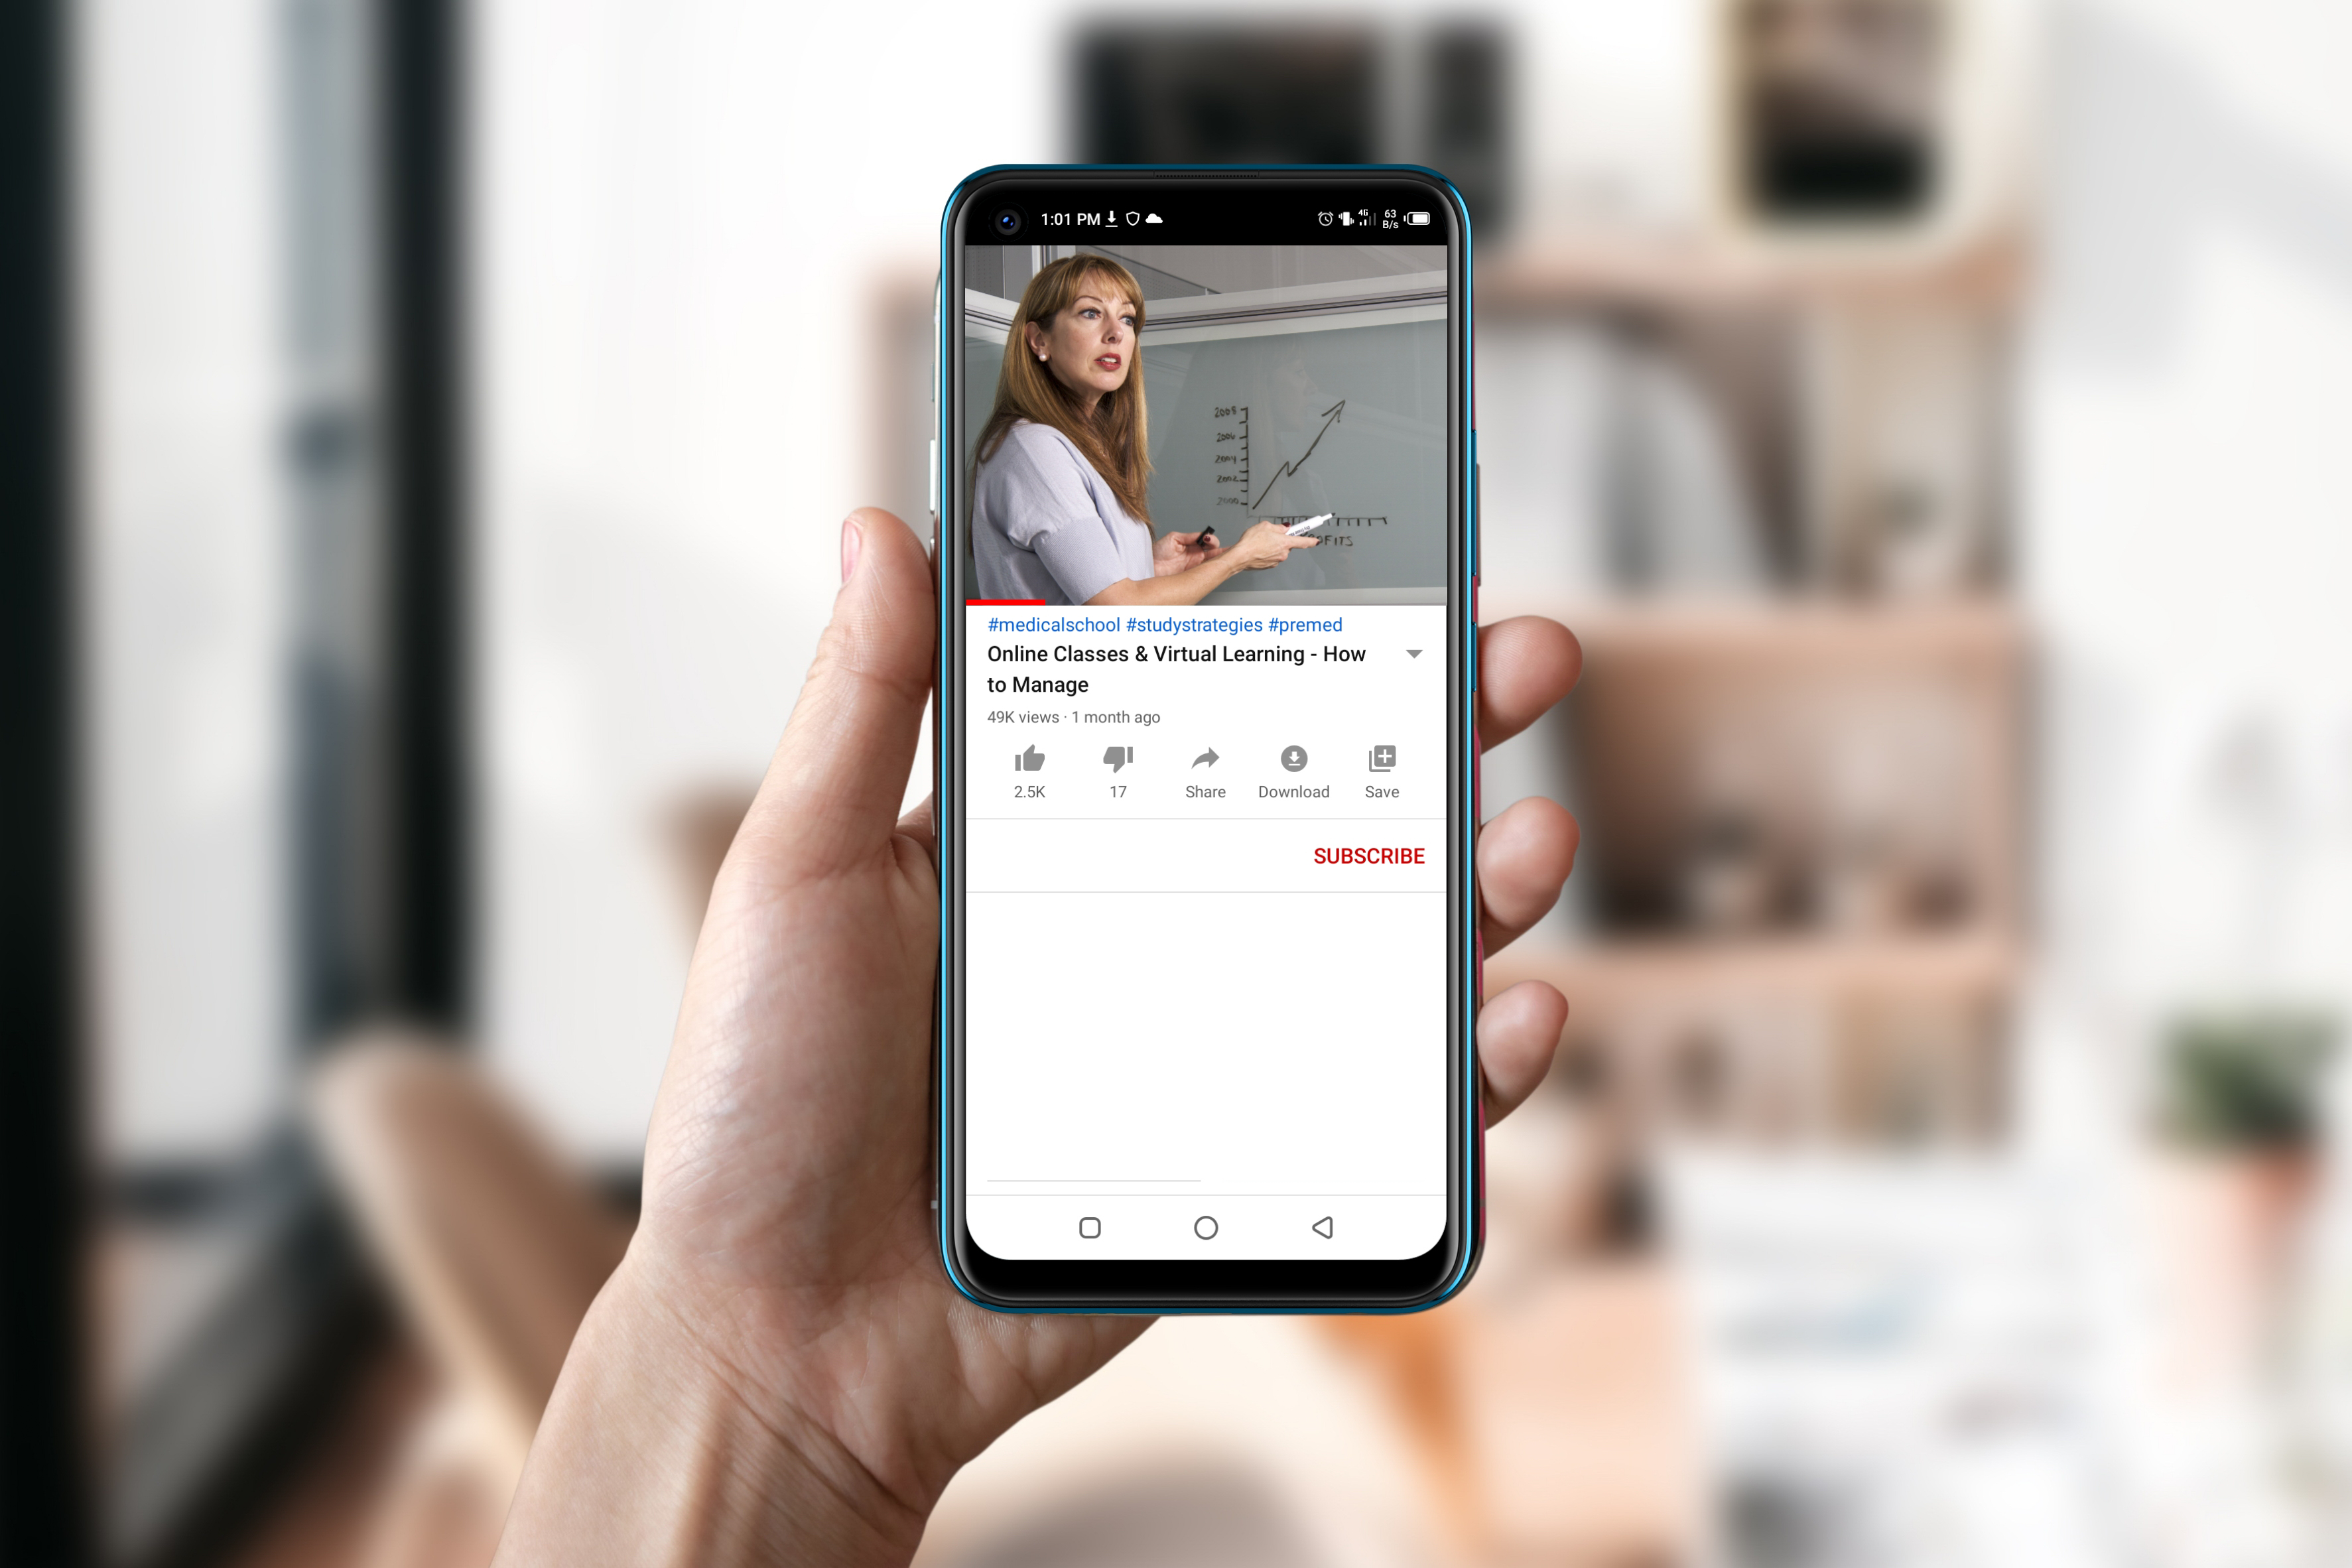
virtual learning, youtube, online, learn, remote work, college, study, education, class, teach, course, channel, internet, subscribe, live, webinar, presentation, lesson, new normal, elearning, meeting, technology, mobile phone, telephony, mobile device, communication device, gesture, finger, portable communications device, gadget, smartphone, font, electronic device, telephone, display device, multimedia, thumb, software, event, brand